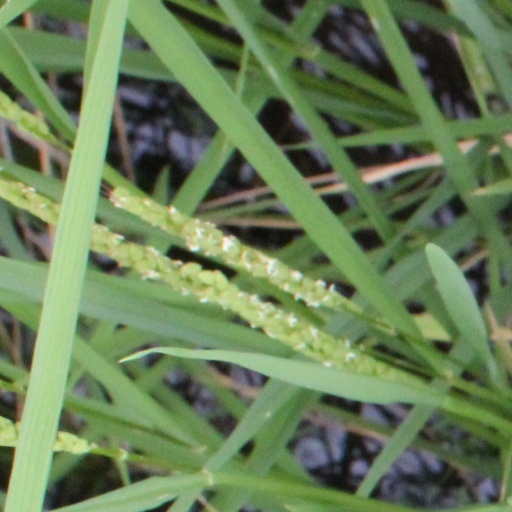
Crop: rice